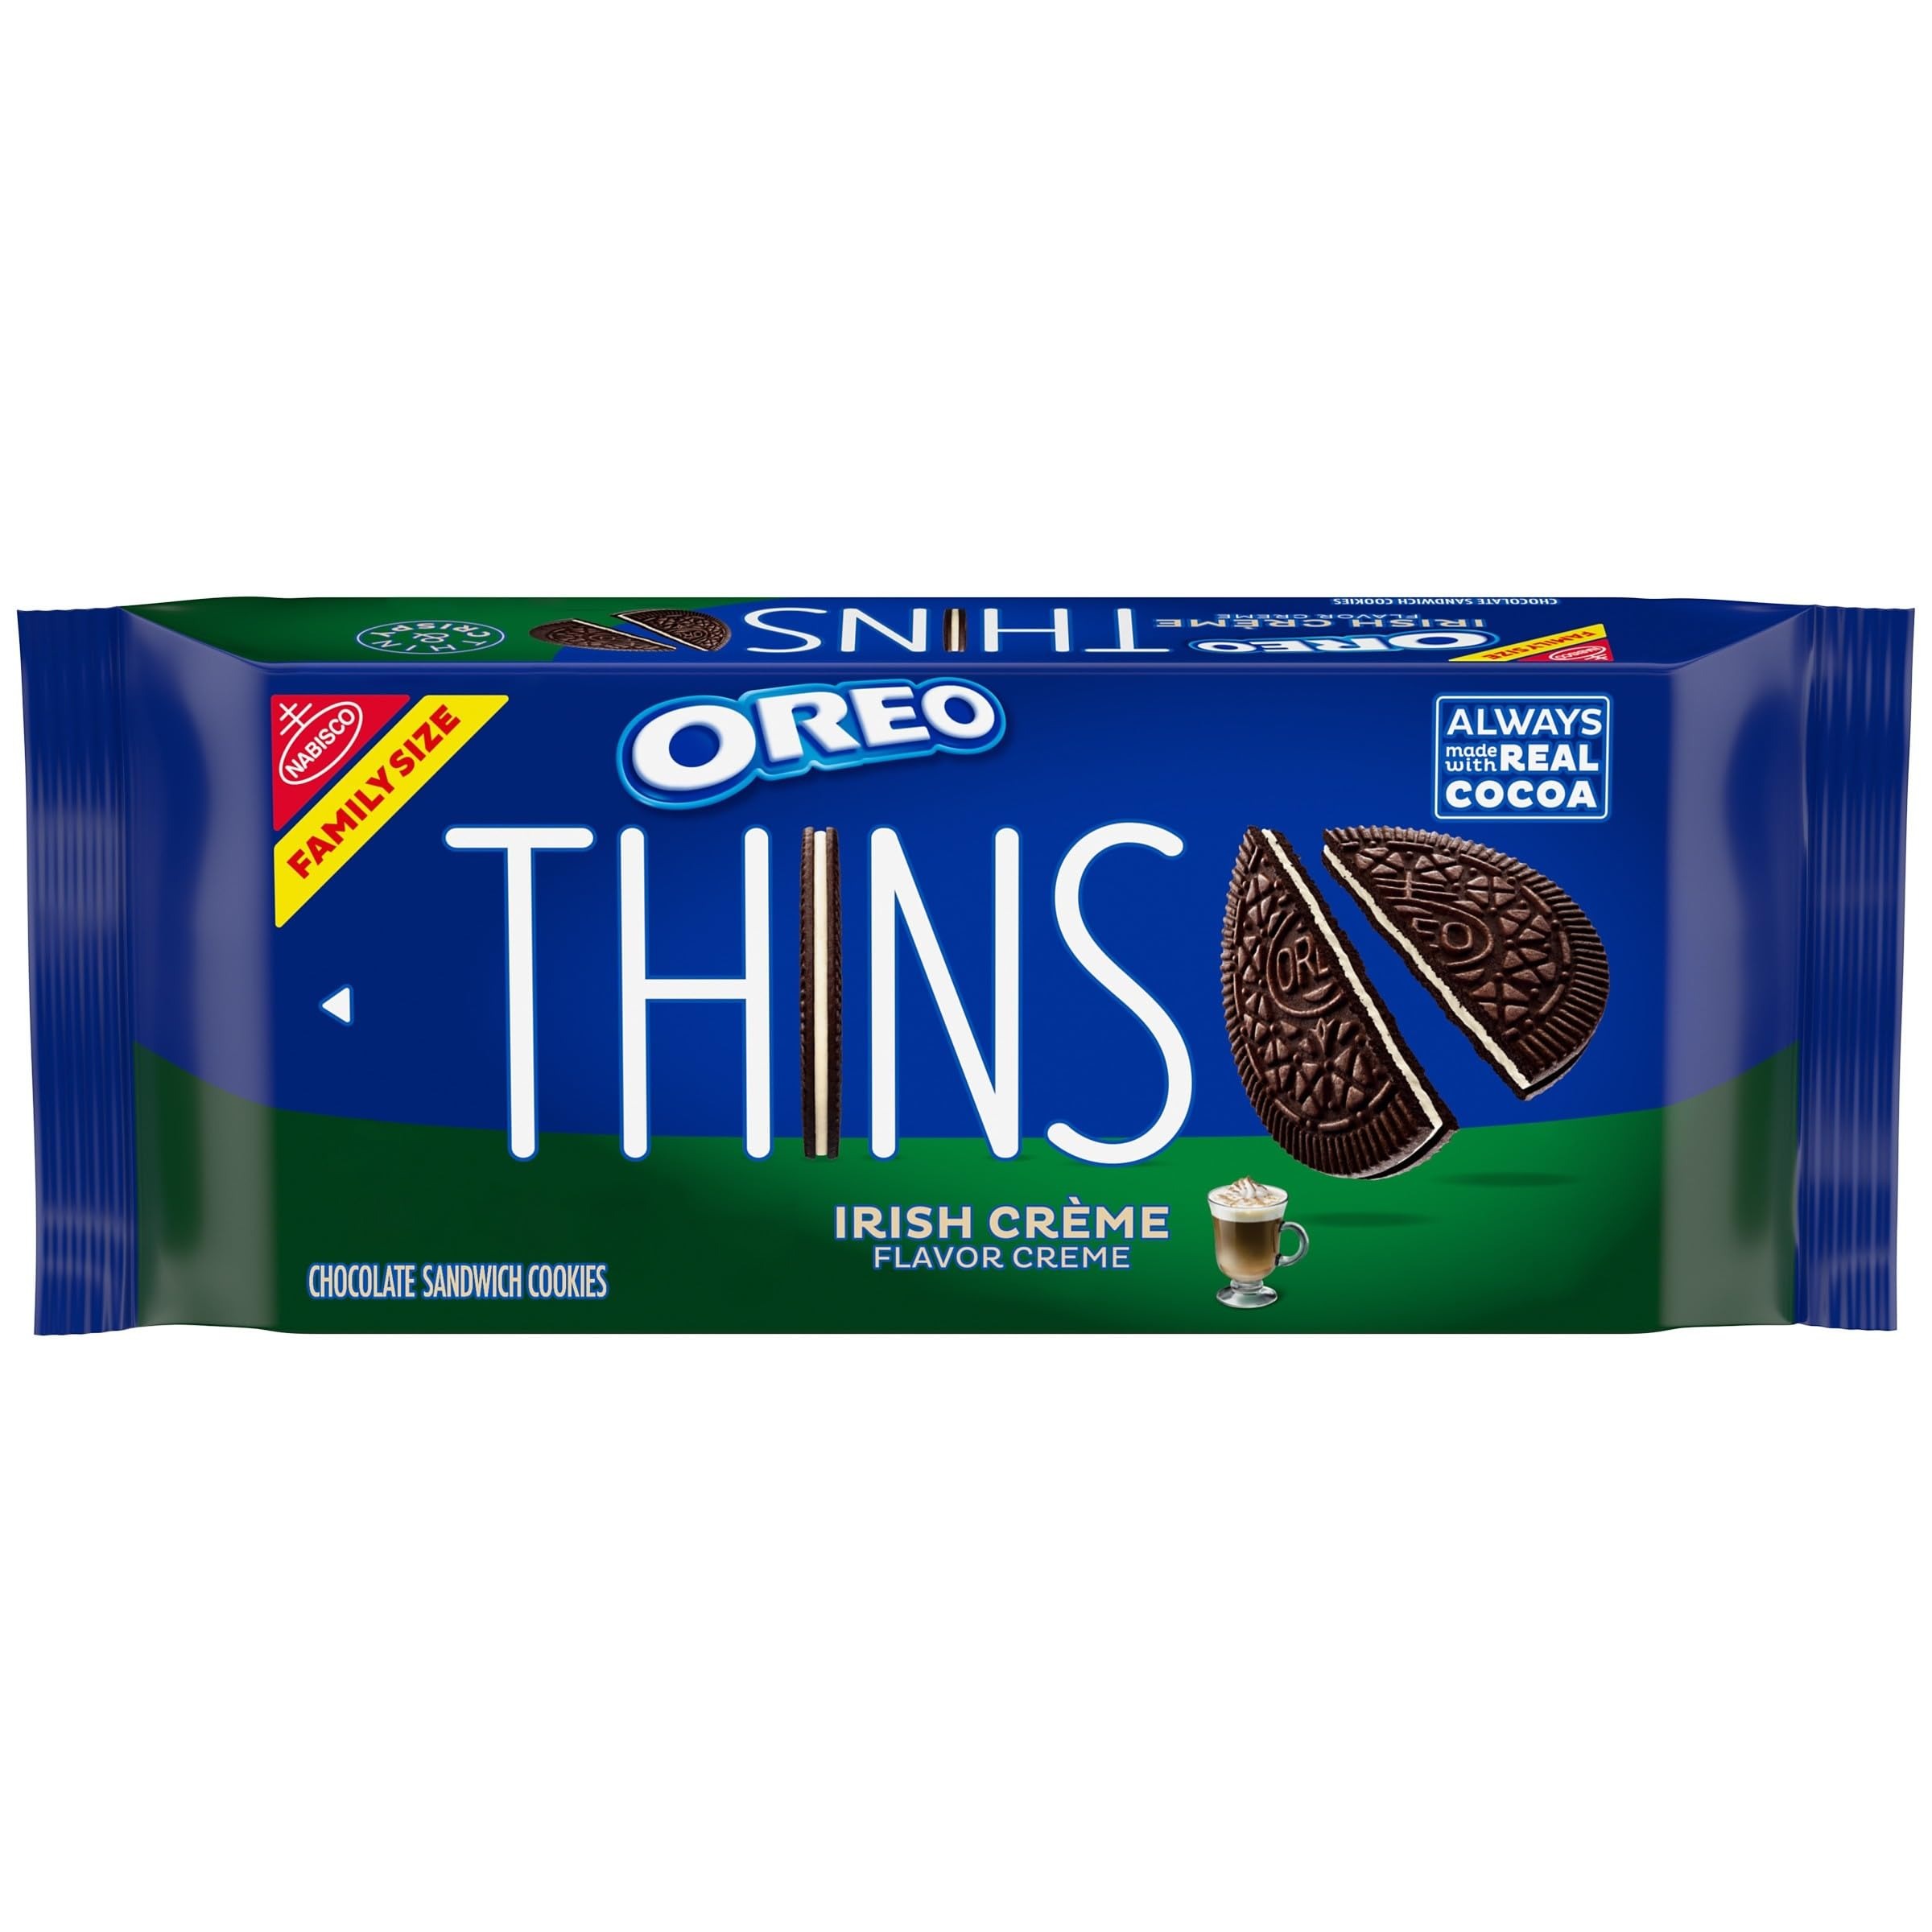
Item Name: OREO Thins Irish Creme Chocolate Sandwich Cookies, Family Size, 11.78 oz
Bullet Point 1: One 11.78 oz family size pack of OREO Thins Irish Creme Chocolate Sandwich Cookies
Bullet Point 2: Thin chocolate wafers Always made with Real Cocoa and filled with Irish Creme-flavored creme
Bullet Point 3: Certified kosher OREO cookie snacks that are great on their own, with a glass of milk, or paired with ice cream
Bullet Point 4: Thin and crispy snack cookies that make wonderful lunch snacks, office snacks, holiday treats, party snacks, and travel snacks
Bullet Point 5: Easy-open, resealable package of snack cookies that helps keep chocolate cookie thins fresh and ready to enjoy and share
Value: 11.78
Unit: Ounce

Price: 10.98